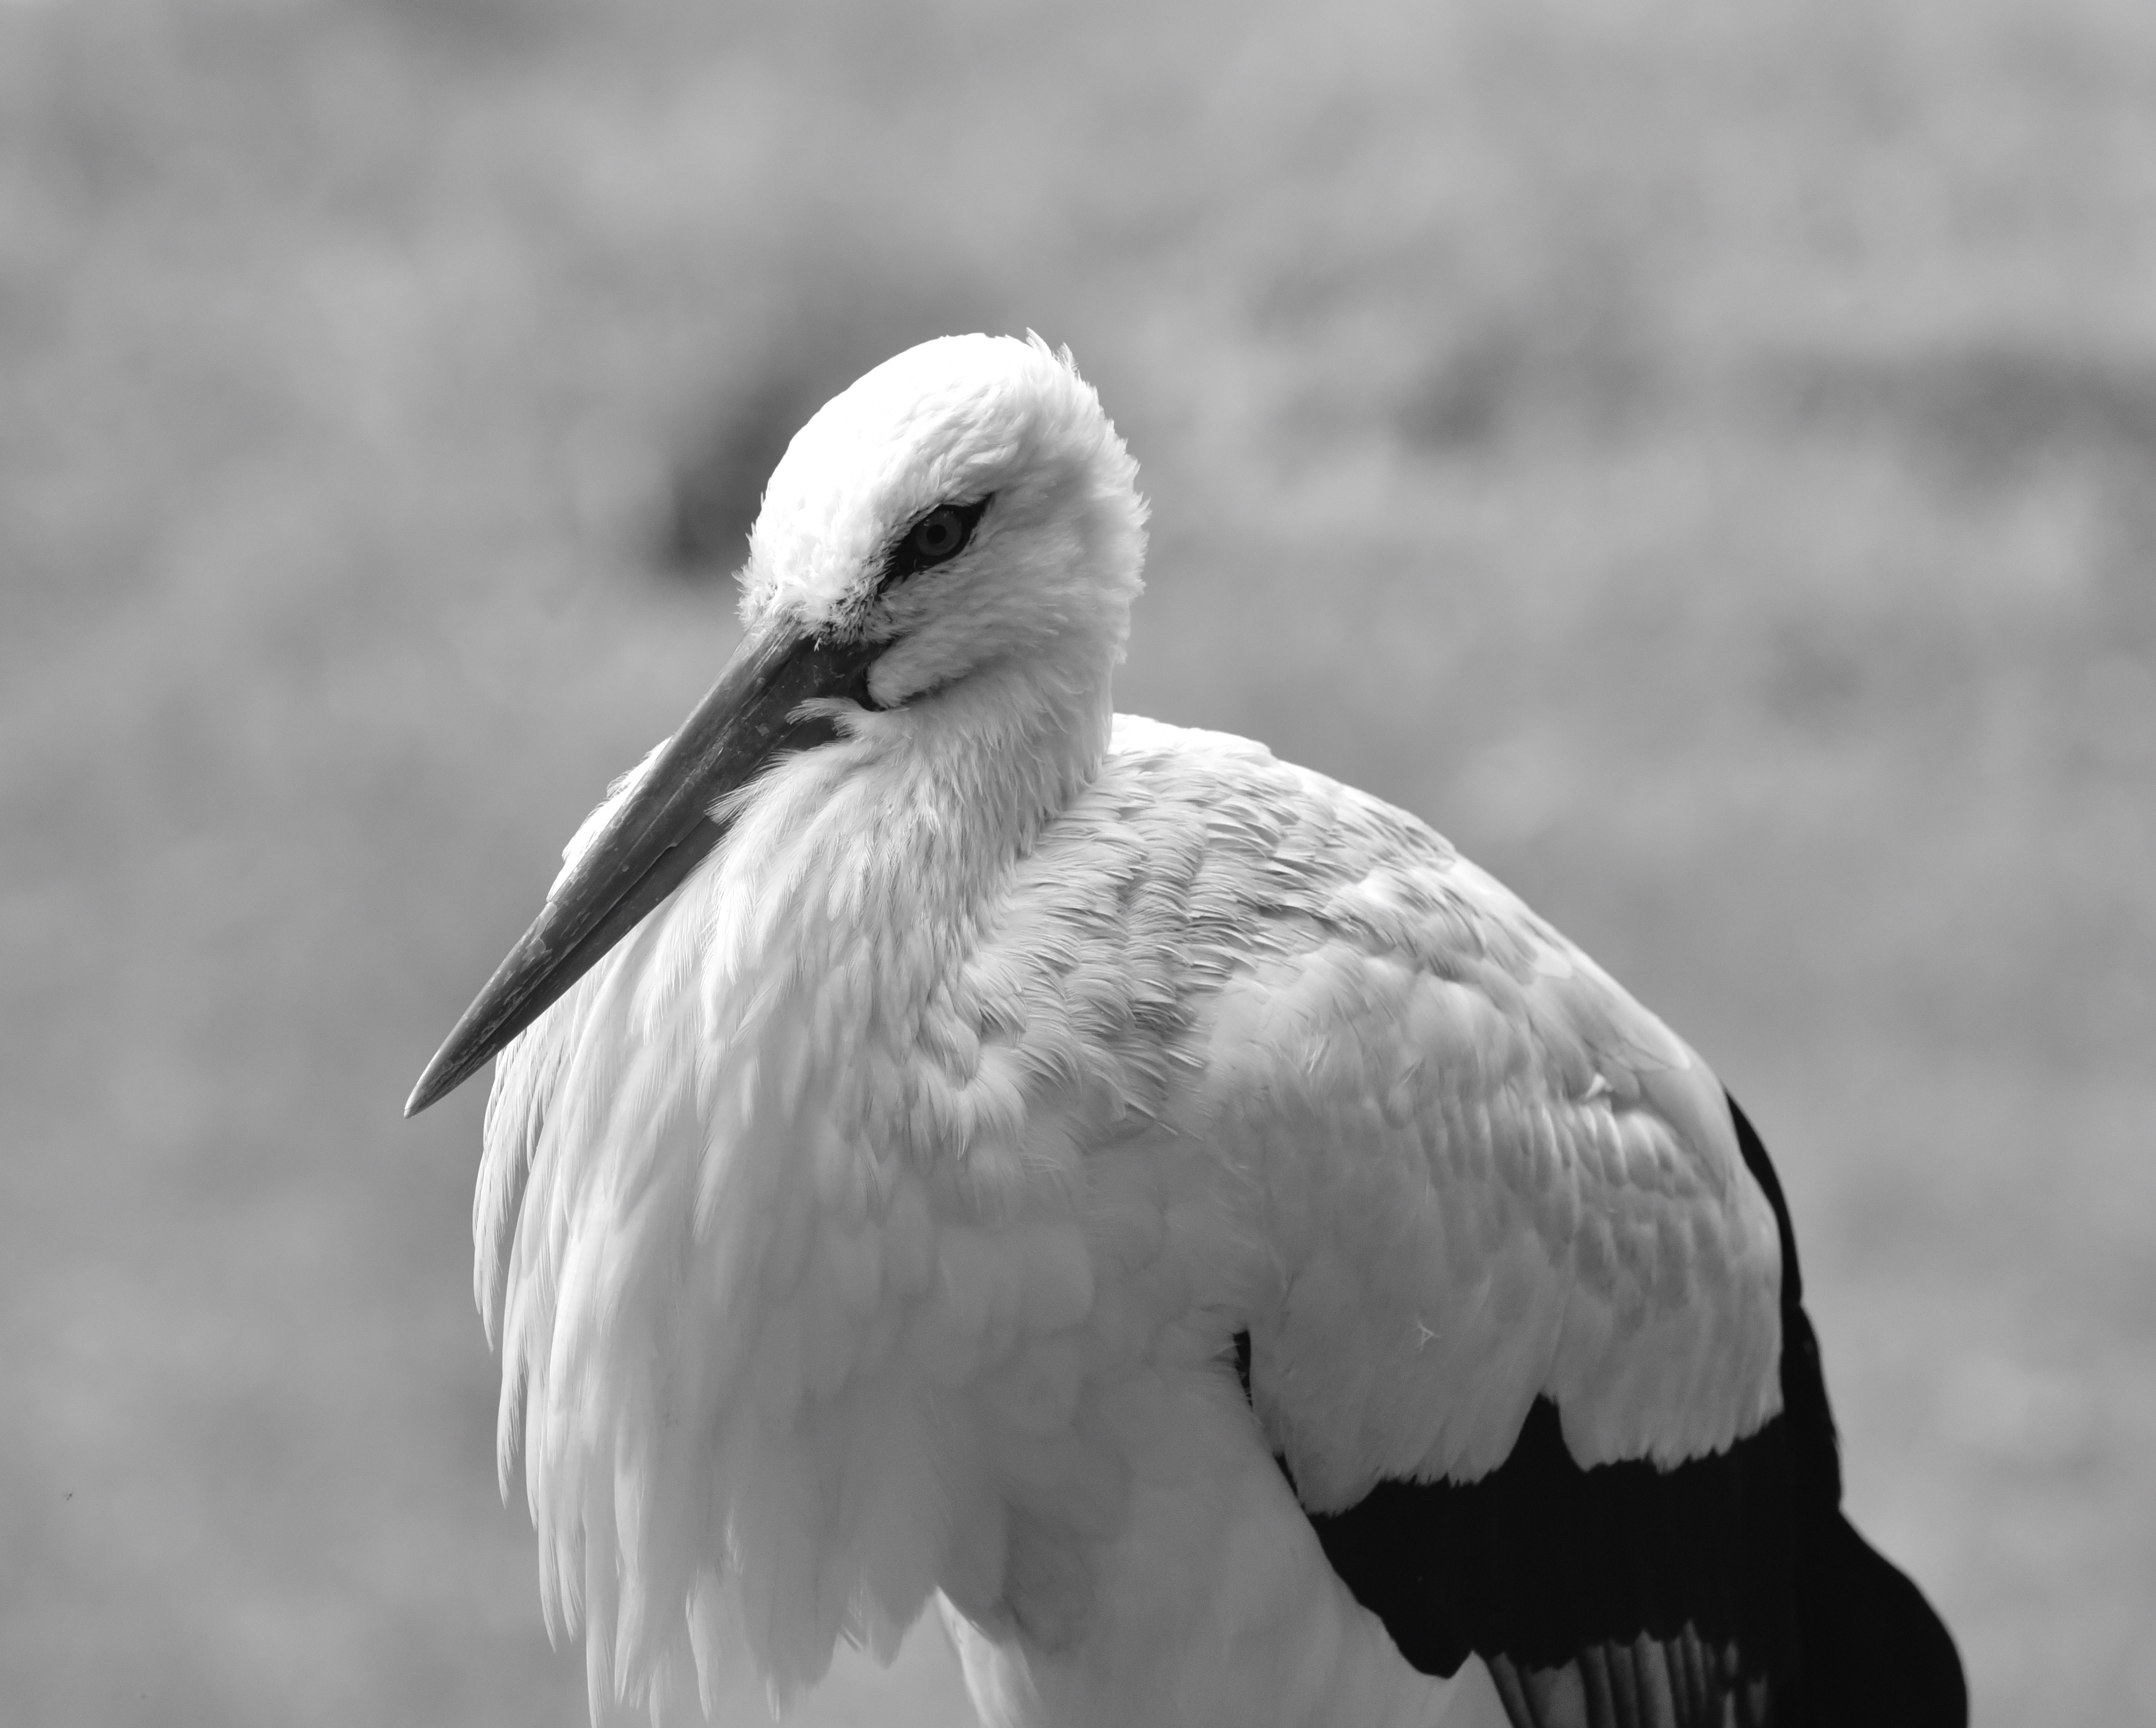
nature, grass, bird, wing, black and white, white, meadow, animal, seabird, wildlife, beak, monochrome, close, feather, fauna, stork, plumage, close up, vertebrate, germany, bill, white stork, rattle stork, large beak, monochrome photography, black and white stork, ciconiiformes